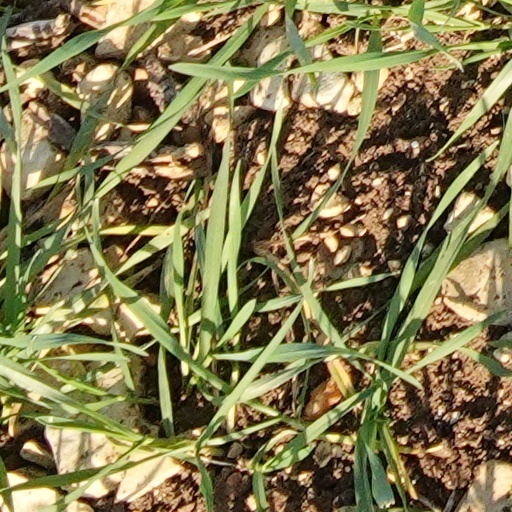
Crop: wheat